Types of Zionism

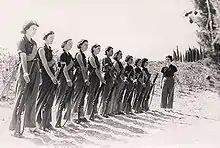
Kibbutznikiyot (female Kibbutz members) in Mishmar HaEmek, during the 1948 Arab–Israeli War. The Kibbutz is the historical heartland of Labor Zionism.

In Ottoman Palestine, Poale Zion founded the Hashomer guard organization that guarded settlements of the "Yishuv", and took up the ideology of "conquest of labor" ("Kibbush Ha'avoda") and "Hebrew labor" ("Avoda Ivrit"). It also gave birth to the youth movements Hashomer Hatzair and Habonim Dror. According to Ze'ev Sternhell, both Poalei Zion and Hapoel Hatzair believed that Zionism could only succeed as a result of constantly and rapidly expanding capitalist growth. Poale Zion "saw capitalism as the cause of Jewish poverty and misery in Europe. For Poale Zion, Jews could only escape this cycle by creating a nation-state like others." However, according to Sternhell, Labor Zionism ultimately did not promise to free workers from the inherent dependencies of the capitalist system. In Labor Zionist thought, a revolution of the Jewish soul and society was necessary and achievable in part by Jews moving to Israel and becoming farmers, workers, and soldiers in a country of their own. Labor Zionists established rural communes in Israel called "kibbutzim" which began as a variation on a "national farm" scheme, a form of cooperative agriculture where the Jewish National Fund hired Jewish workers under trained supervision. The kibbutzim were a symbol of the Second Aliyah in that they put great emphasis on communalism and egalitarianism, representing Utopian socialism to a certain extent. Furthermore, they stressed self-sufficiency, which became an essential aspect of Labor Zionism.